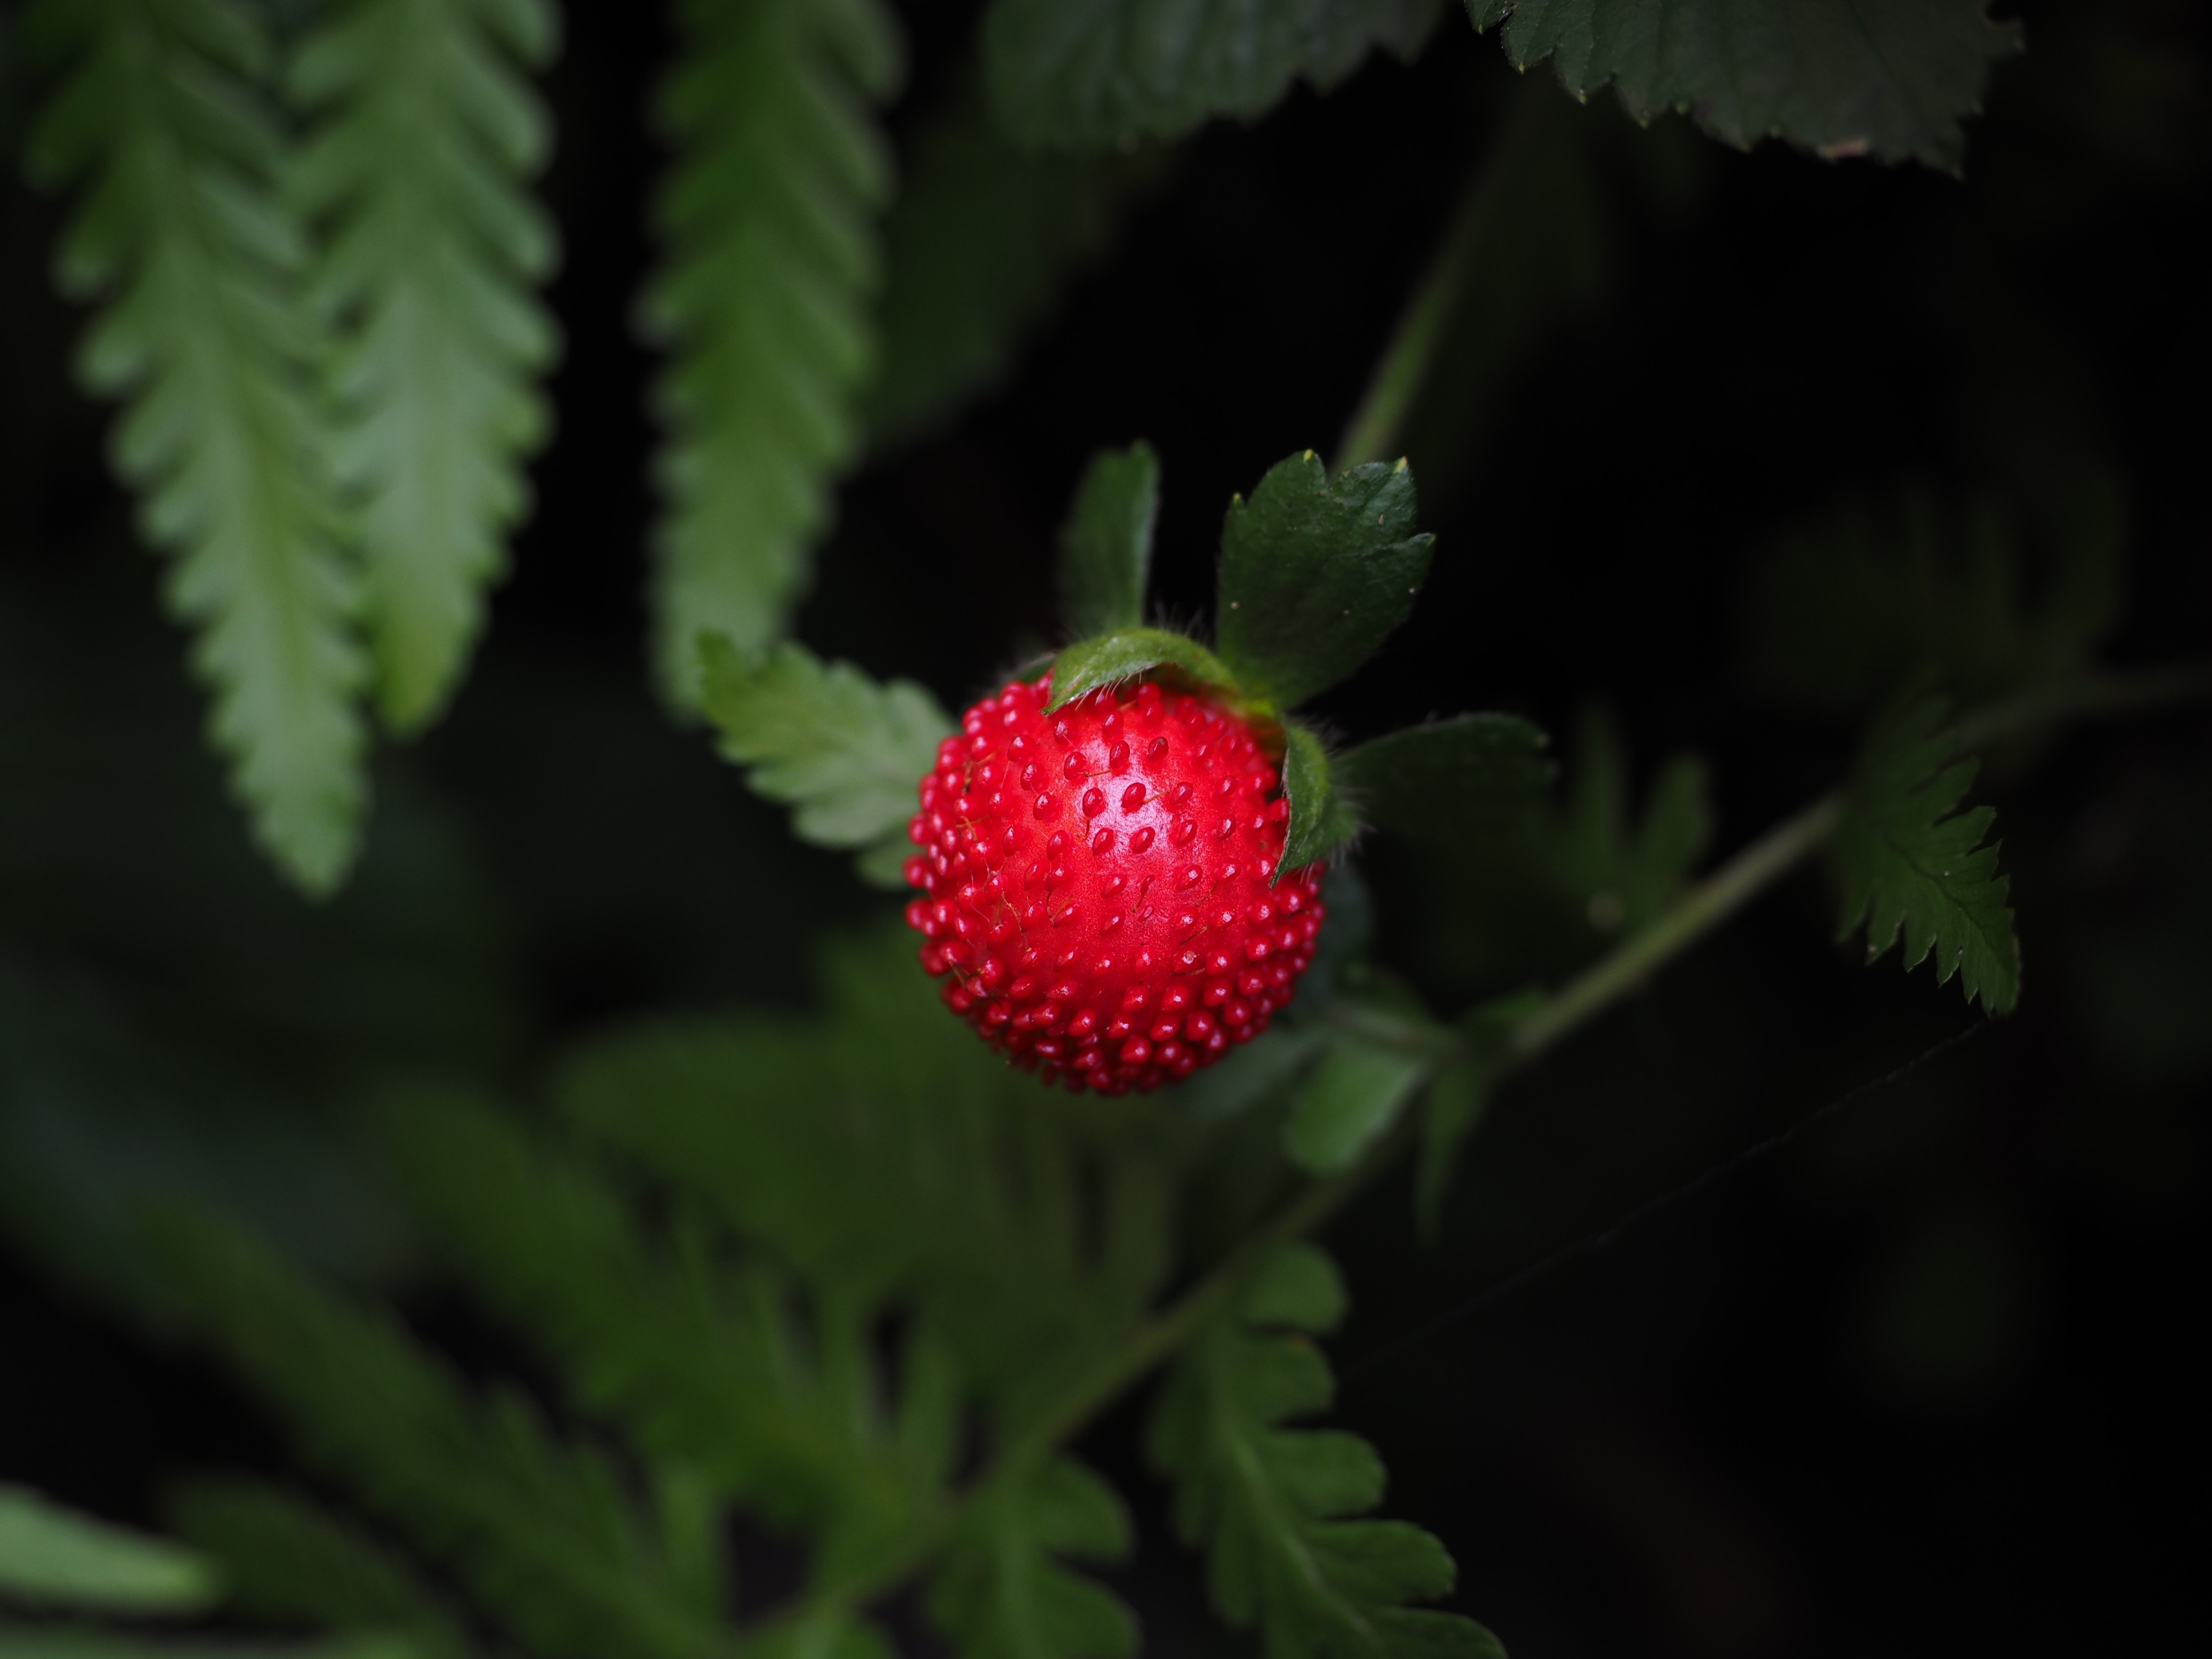
plant, fruit, leaf, flower, food, green, red, produce, small, botany, flora, delicious, strawberry, shrub, strawberries, potentilla, macro photography, ornamental plant, infructescence, flowering plant, land plant, indian translucent strawberry, translucent strawberry, potentilla indica, duchesnea indica, duchesnea, false strawberry, indian strawberry